Nodwick

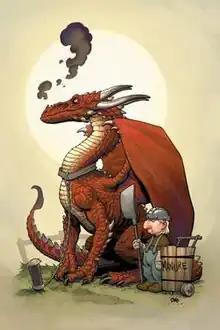
Cover art for "Nodwick Chronicles V Tour of Doodie".

Nodwick is a comic strip created by Aaron Williams, based around the conventions of fantasy role-playing games, in particular "Dungeons & Dragons" ("D&D"). It debuted in "Dragon" magazine issue No. 246 (April 1998), first with short strips, and later receiving a second strip in "Dungeon" magazine, making fun of one of the adventures published in each issue. In "Dragon" No. 270 (April 2000), "Nodwick" was expanded to a two-page spread and replaced "Knights of the Dinner Table" as a full-page comic that served as a parody of "D&D" adventuring. It later became a single page strip, related to the issue's theme; later, the strip was removed from "Dungeon", but still appeared in "Dragon", now unrelated to the main theme of the issue, until "Dragon" ceased print publication late in 2007.